Parks' Salmonfly

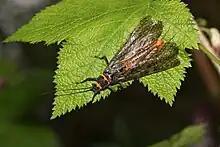
"Pteronarcys californica"

The Parks' Salmonfly imitates an adult salmonfly ("Pteronarcys californica"), a species of giant stonefly common in higher-velocity streams and rivers, on medium to large-sized unconsolidated substrates. Salmonflies are found across western North America from California to British Columbia and throughout the Rocky Mountains. On the Yellowstone River and southwest Montana where the Parks' Salmonfly originated, adult salmonflies typically emerge in late June through July. Trout aggressively feed on adults that fall in the water.